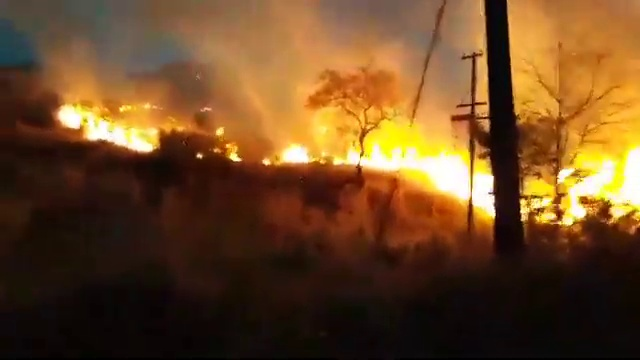
Fire: yes
Smoke: yes